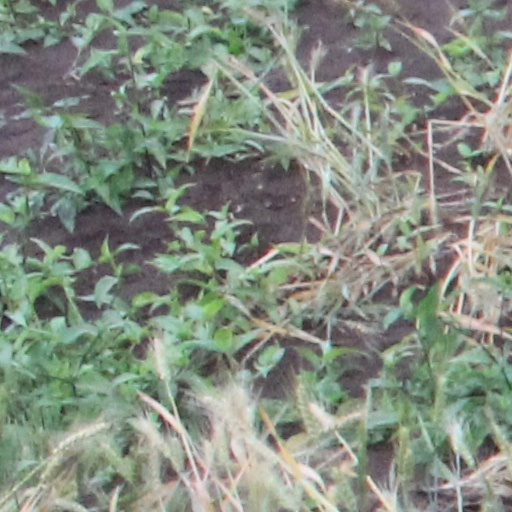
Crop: wheat